Japanese aircraft carrier Zuihō

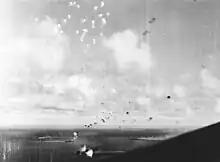
"Zuihō" under attack bottom center; "Zuikaku" is on fire at right center

After the Battle of the Philippine Sea, the commander of the Combined Fleet, Admiral Soemu Toyoda, prepared various contingency plans: "Shō-Gō" 1 ( "") was a major naval operation in the Philippines, while Shō-Gō 2 was intended to defend Formosa, the Ryukyu Islands and southern Kyushu. He activated Shō-Gō 2 after the Americans attacked the Philippines, Formosa and the Ryukyu Islands beginning on 10 October. This required the transfer of most of the 653rd Naval Air Group to Formosa and Luzon to attack the American forces, with only a few aircraft retained for carrier operations. Most of the 653rd's aircraft were fruitlessly destroyed when the Americans suppressed Japanese defenses in the Philippines, preparatory to the actual invasion.